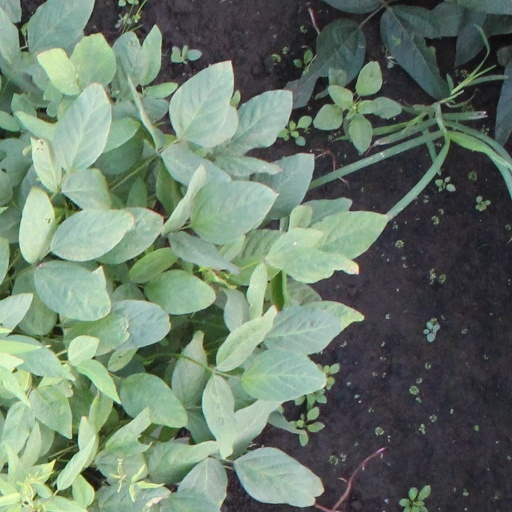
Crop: soybean